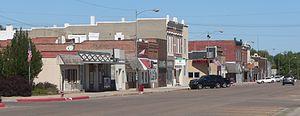
Fullerton est une ville américaine située dans l'État du Nebraska. Elle est le siège du comté de Nance.